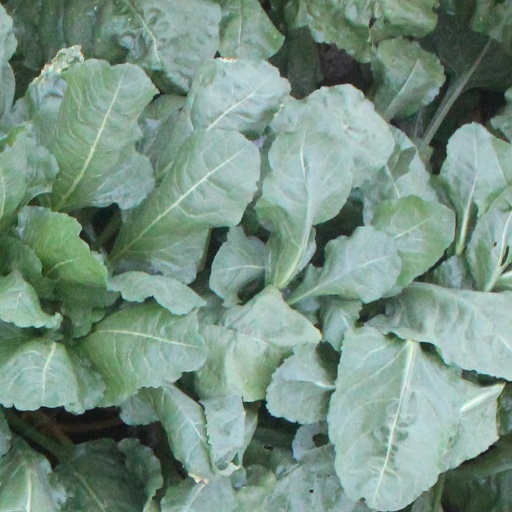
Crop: sugar beet